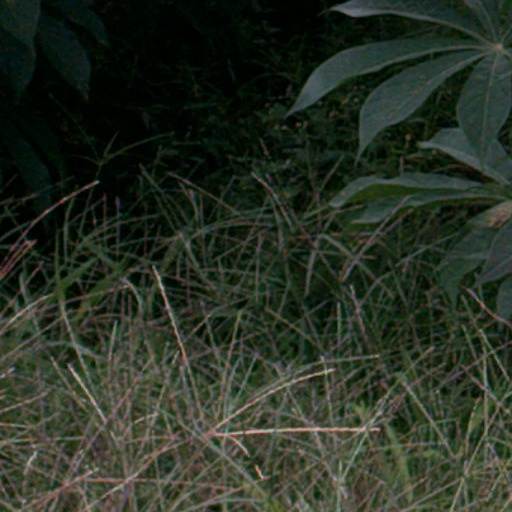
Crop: cassava